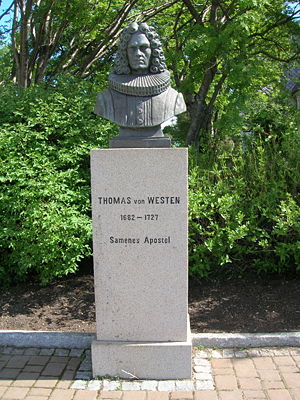
Thomas von Westen
En buste af Thomas von Westen
Thomas von Westen var en norsk præst og missionær, kaldt Samernes apostel.